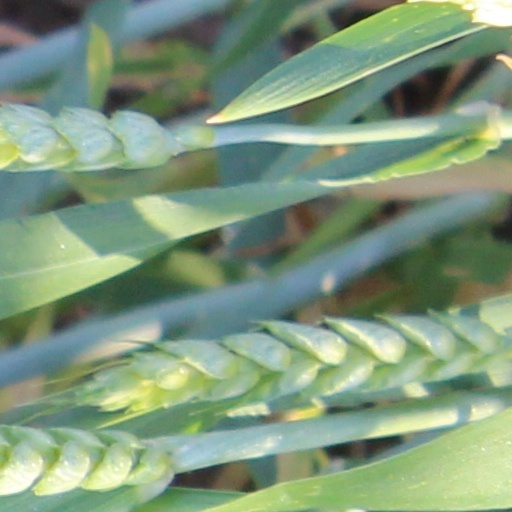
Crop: wheat